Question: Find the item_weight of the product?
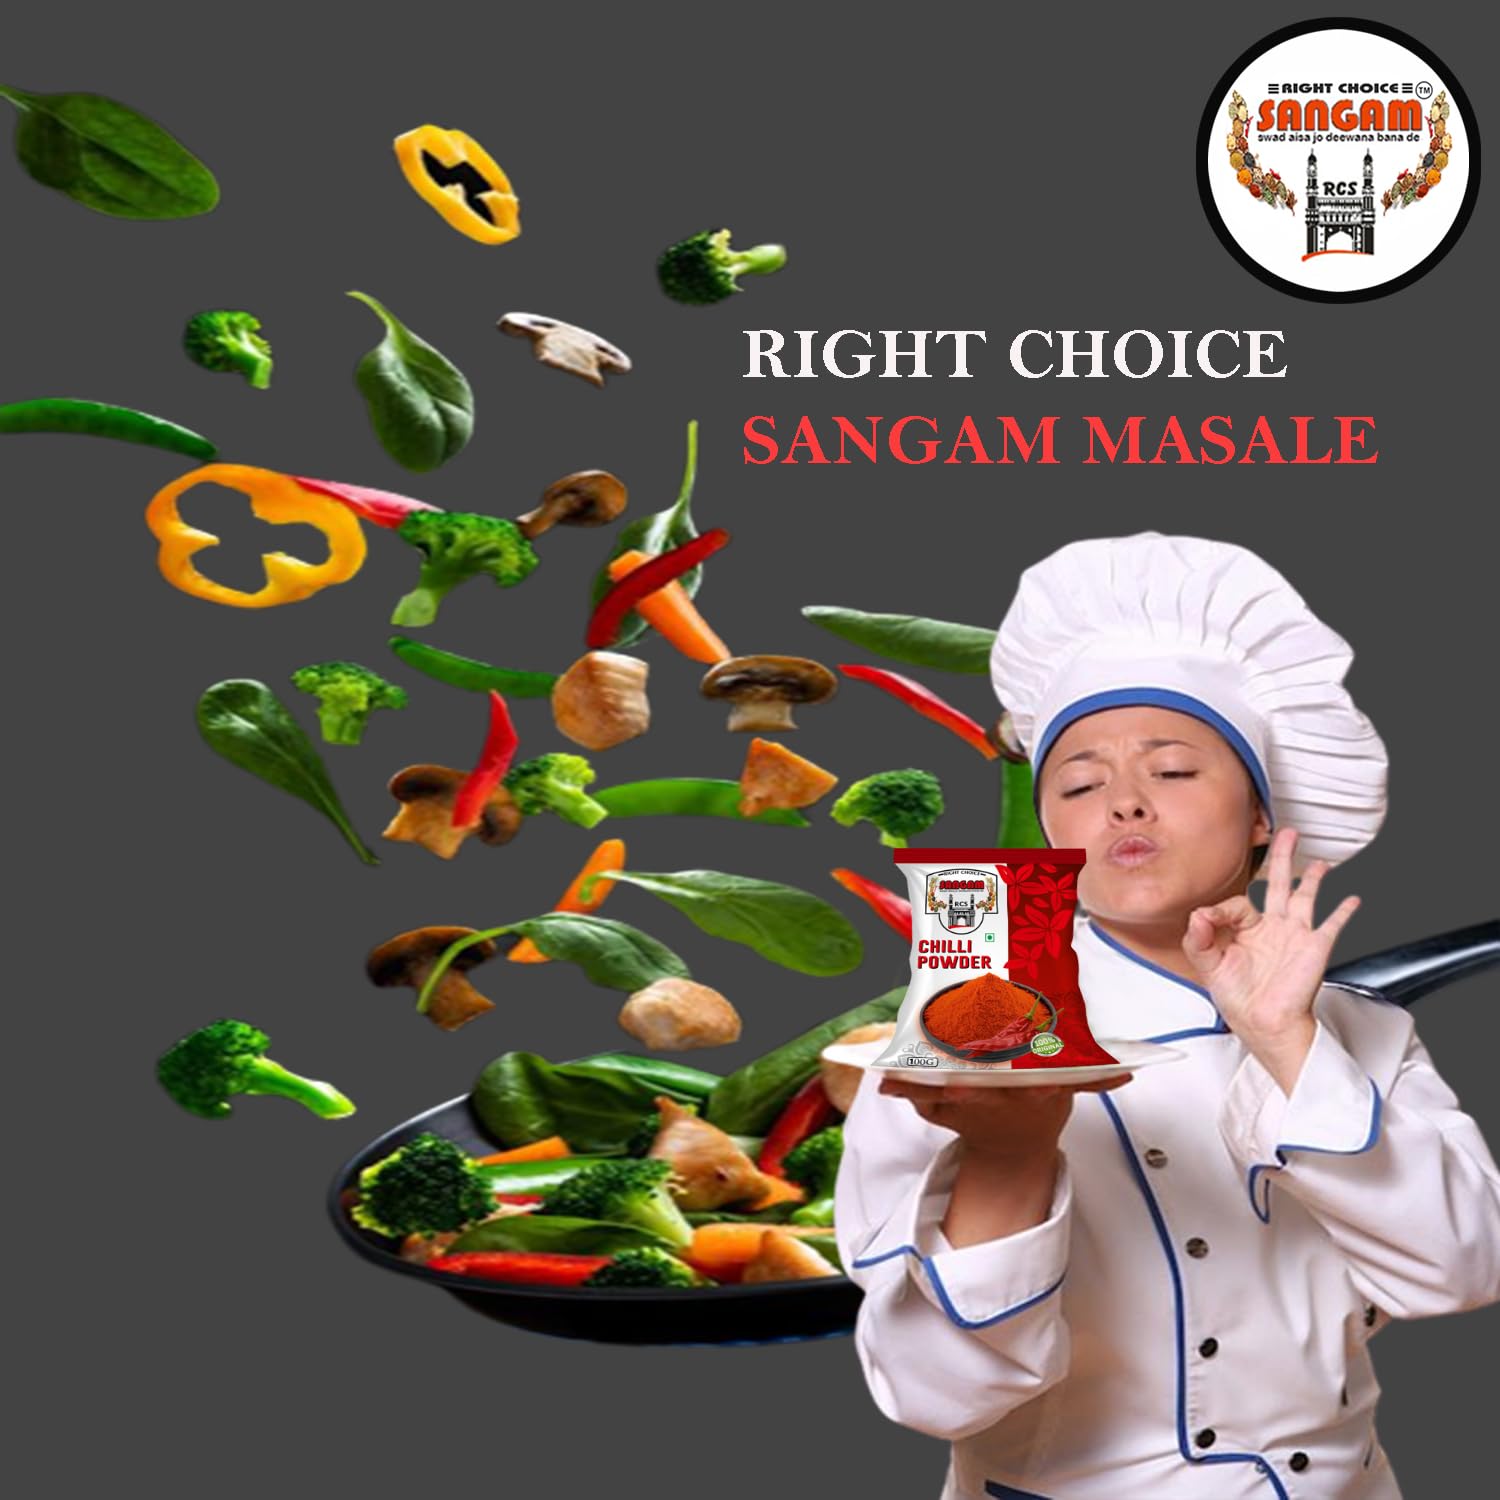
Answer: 100.0 gram